2017 Monster Energy NASCAR Cup Series

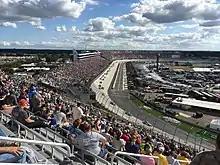
Kyle Busch leading at the beginning of Stage 2 in the Apache Warrior 400 at Dover International Speedway in October, a race he won.

Martin Truex Jr. started on pole. Truex and Kyle Larson traded the lead for most of Stage 1, but after a red flag caused by Jeffrey Earnhardt spinning and hitting the barrels at the entrance to pit road, Brad Keselowski got out front to win the stage. Larson dominated and won the second stage, but had problems that cost him the lead. Chase Elliott took over the lead and dominated the remainder of the race, but Kyle Busch got by Elliott coming to the white flag to score his second consecutive win and his fourth win of the season. Austin Dillon, Kasey Kahne, Ryan Newman, and Kurt Busch were eliminated from the playoffs.